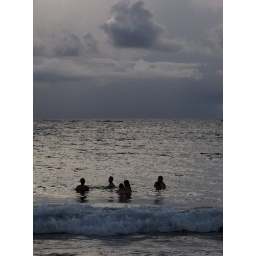
Wading in the ocean at Luquillo beach at sunset